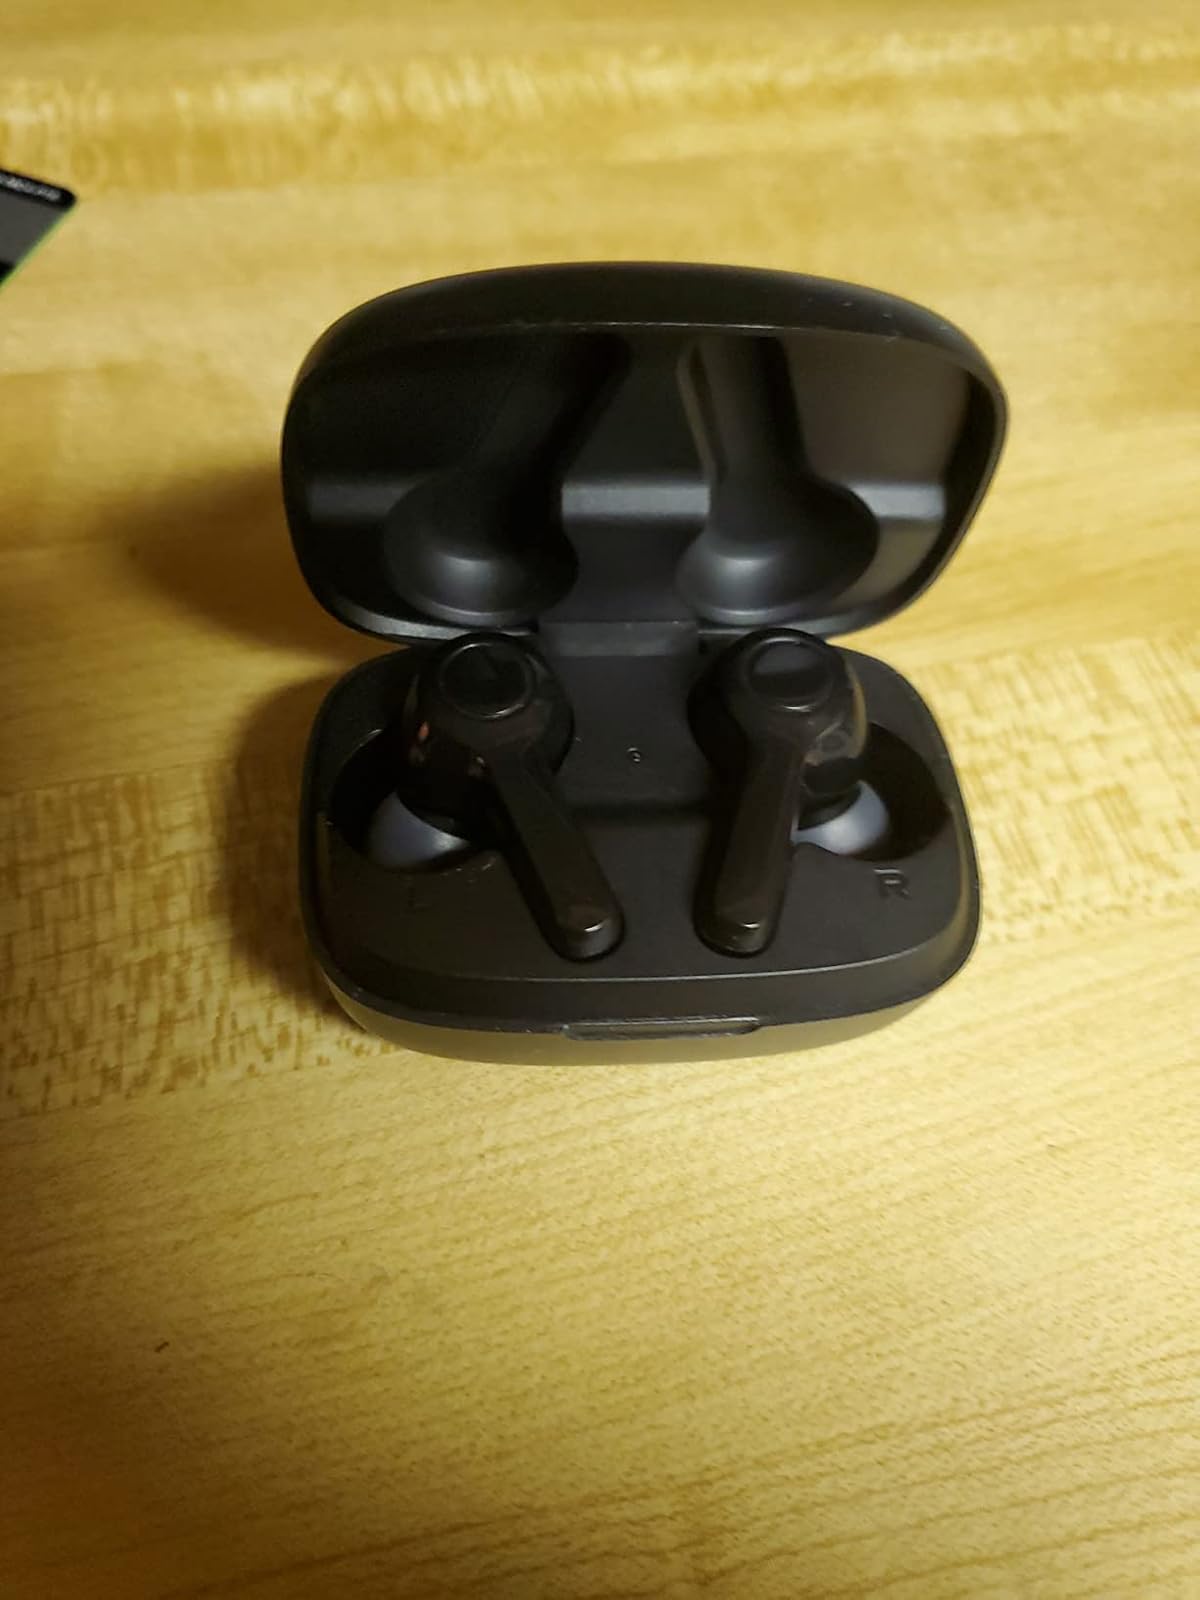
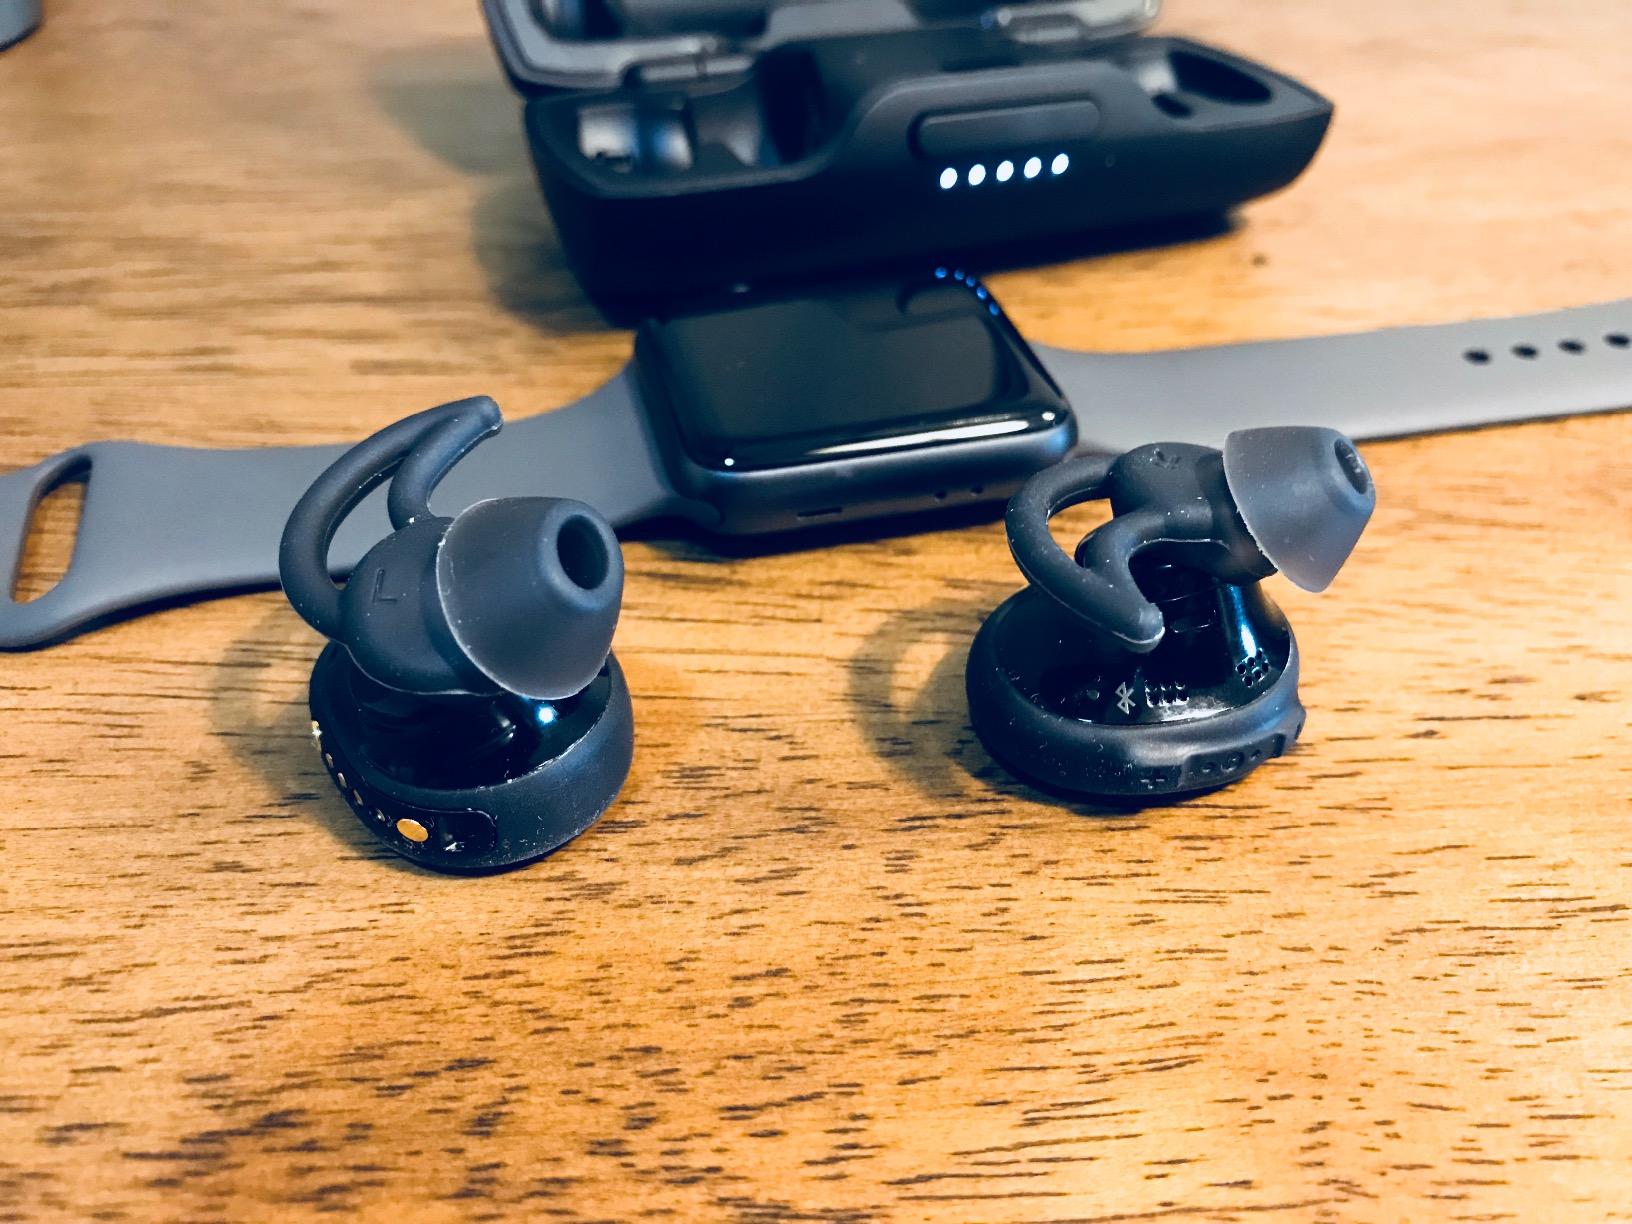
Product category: earbuds
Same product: no